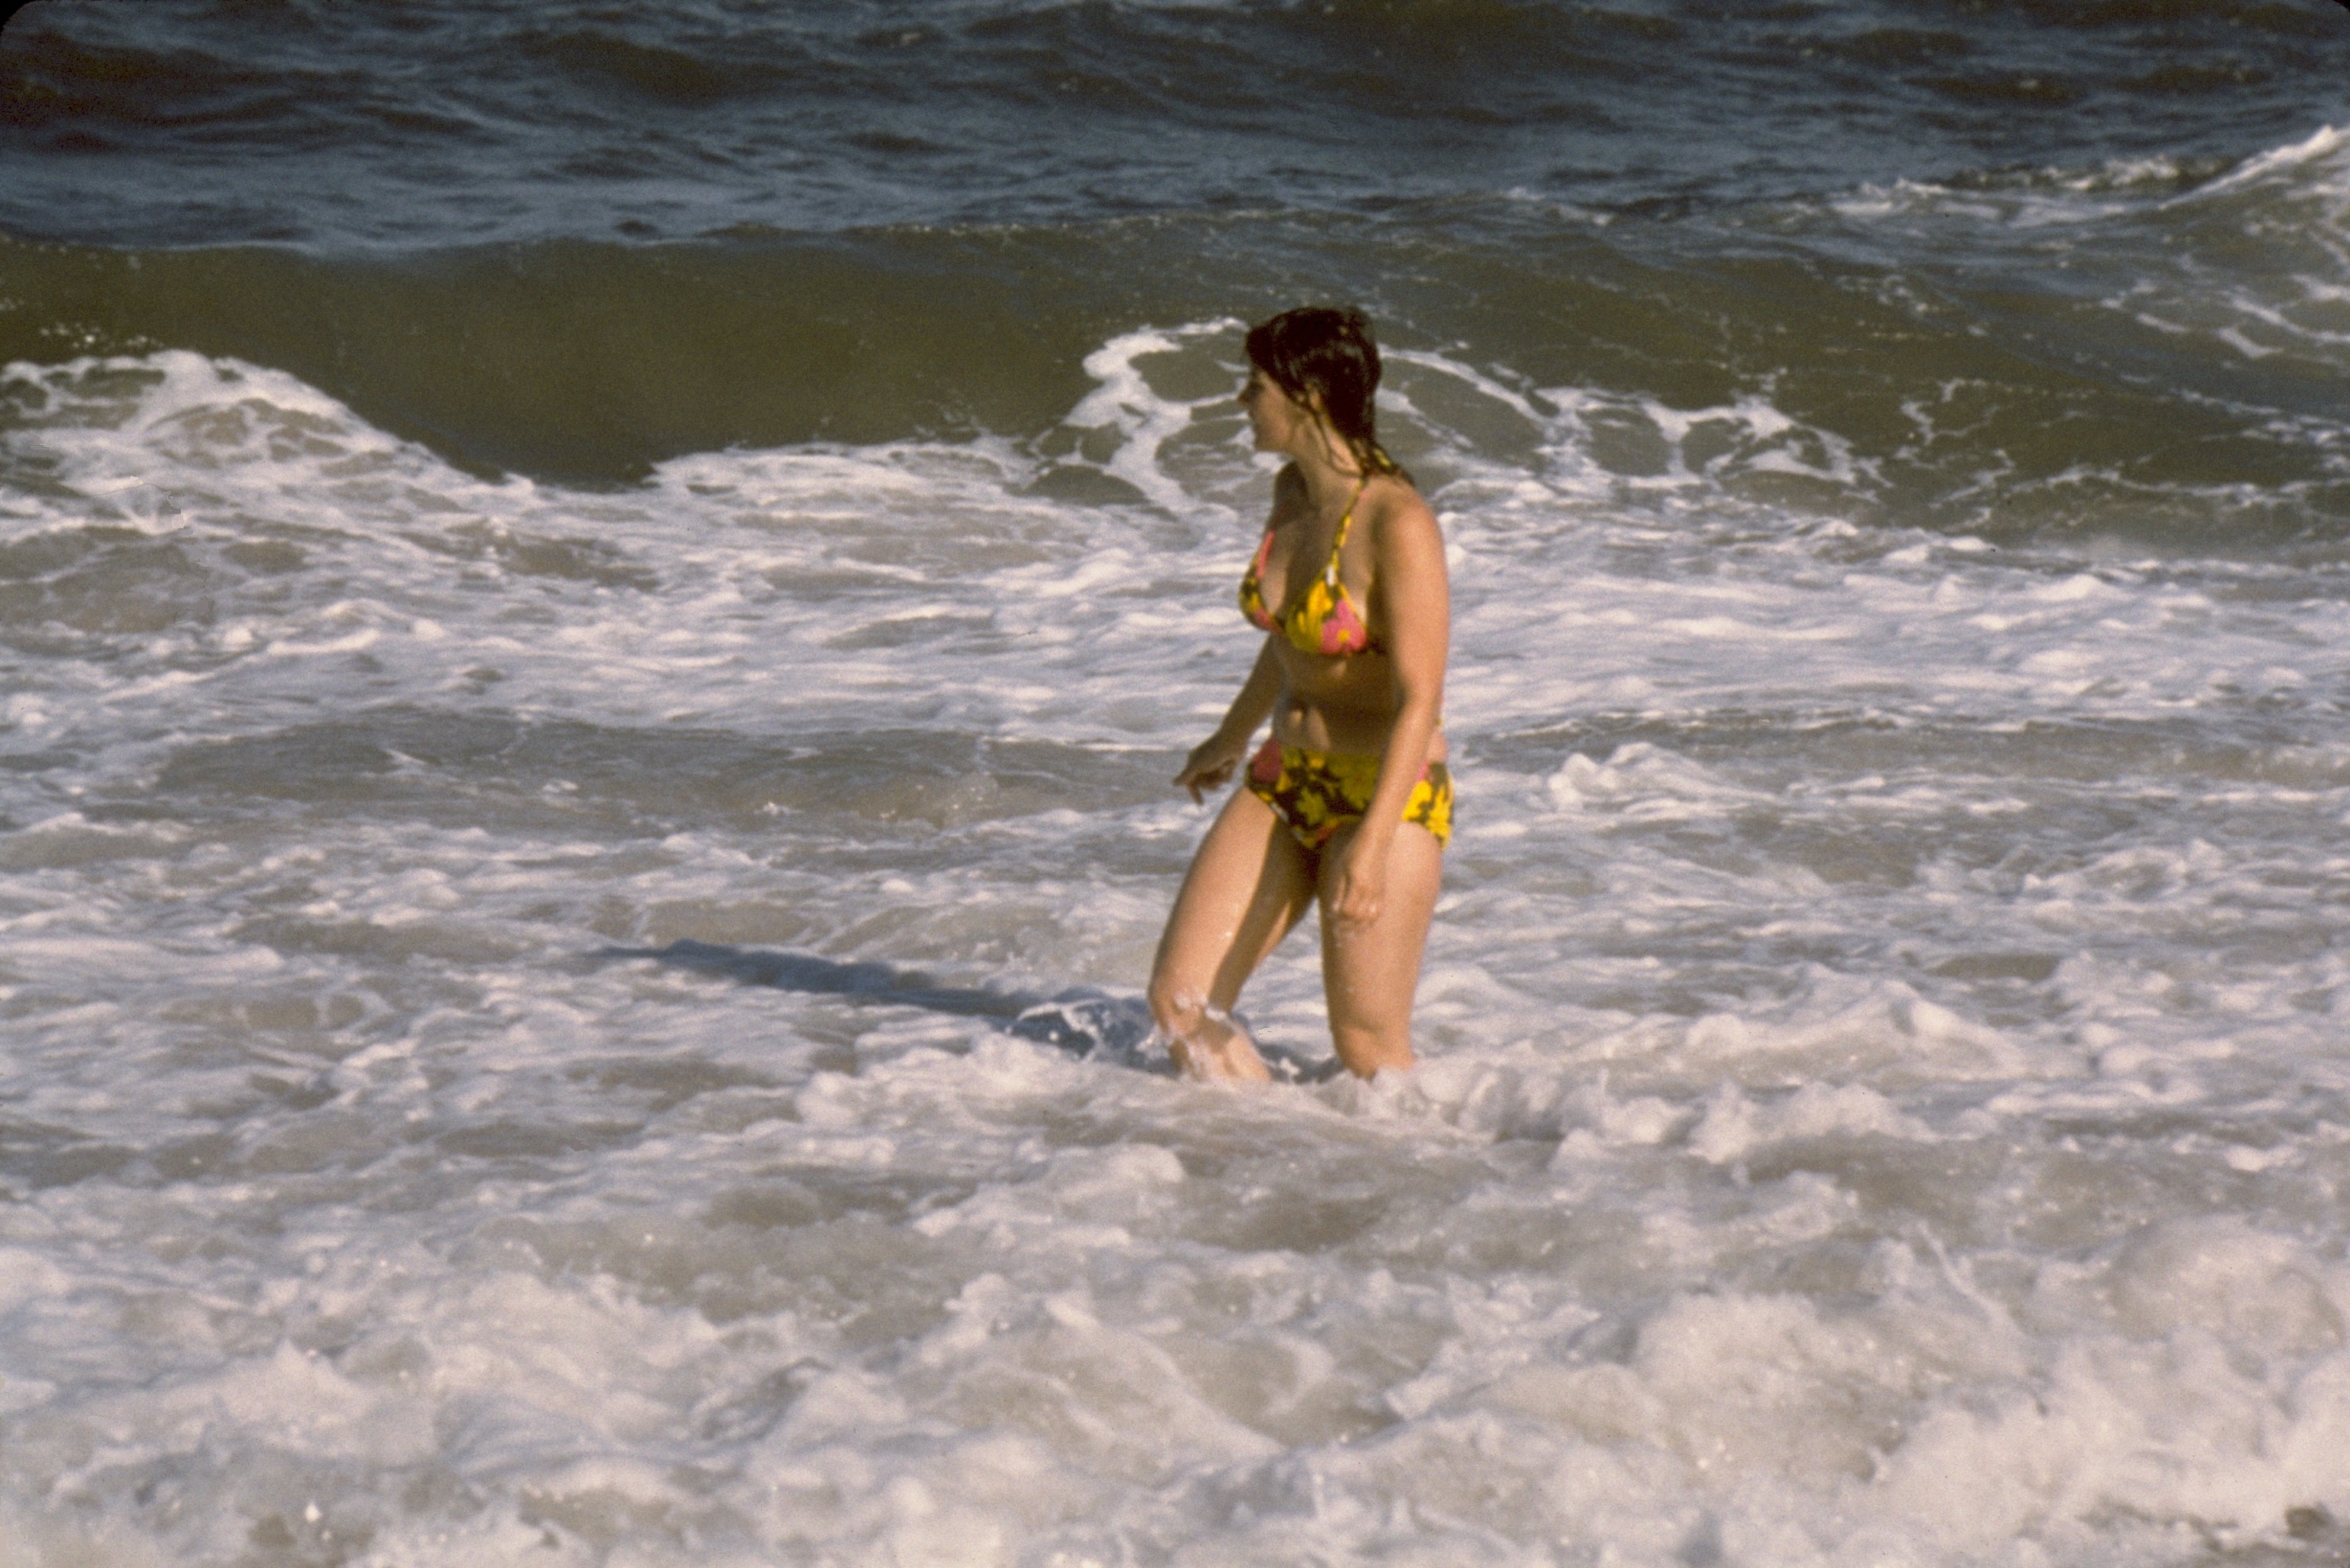
beach, sea, coast, water, ocean, woman, shore, wave, vacation, female, standing, surf, surfing, surfboard, holiday, wading, waves, sports, skimboarding, water sport, wind wave, boardsport, surfing equipment and supplies, surface water sports